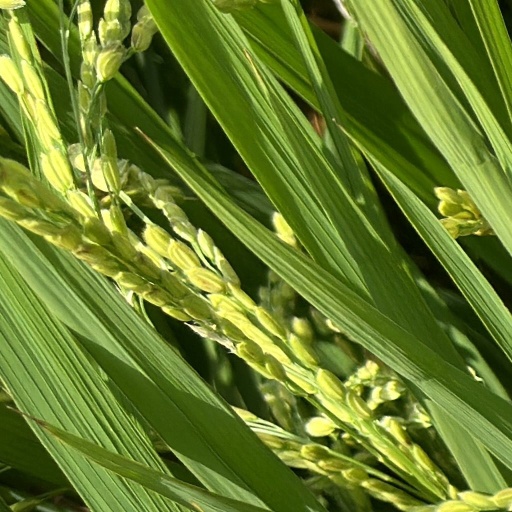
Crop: rice